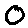
Label: 0